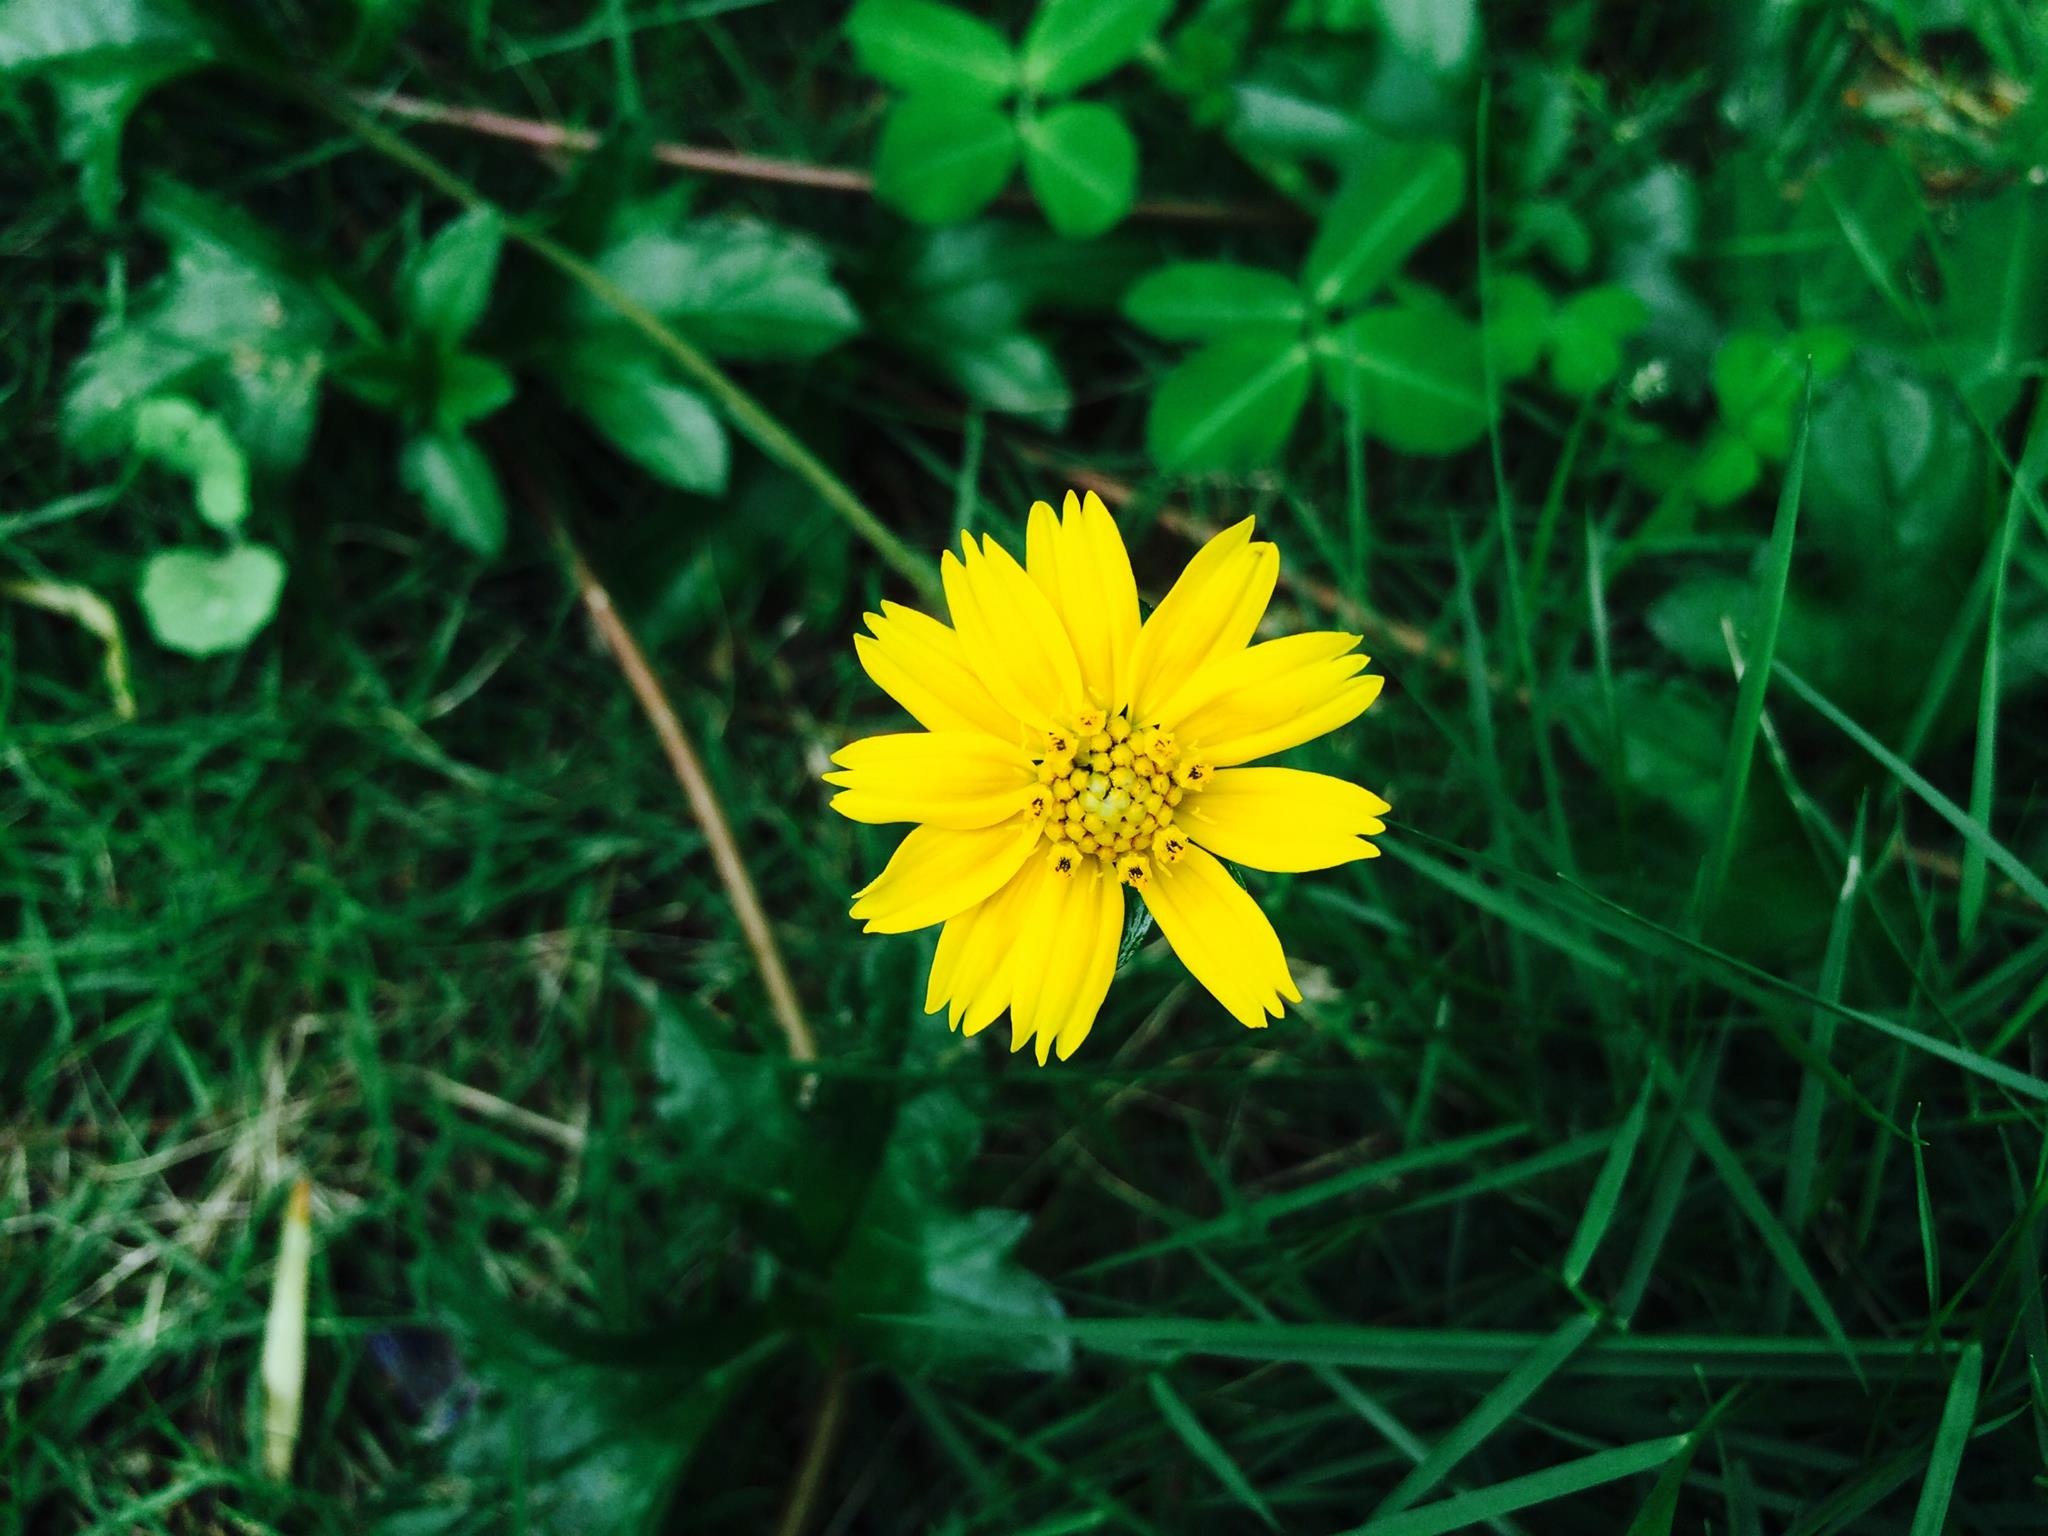
nature, grass, blossom, plant, field, meadow, prairie, flower, petal, green, macro, botany, yellow, flora, wildflower, chrysanthemum, macro photography, flowering plant, daisy family, annual plant, land plant